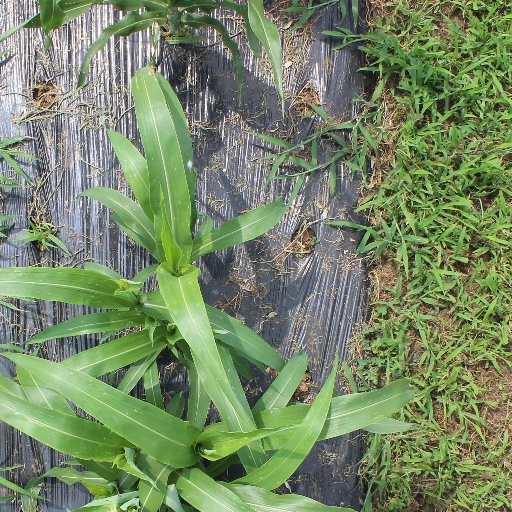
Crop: sorghum